The Devil Inside (video game)

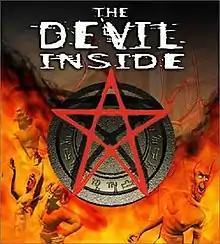
North American cover art by Kurt Miller and Brian Weber

The Devil Inside is a horror-themed third-person shooter video game developed by Gamesquad and published by Cryo Interactive and TalonSoft for Microsoft Windows in 2000.